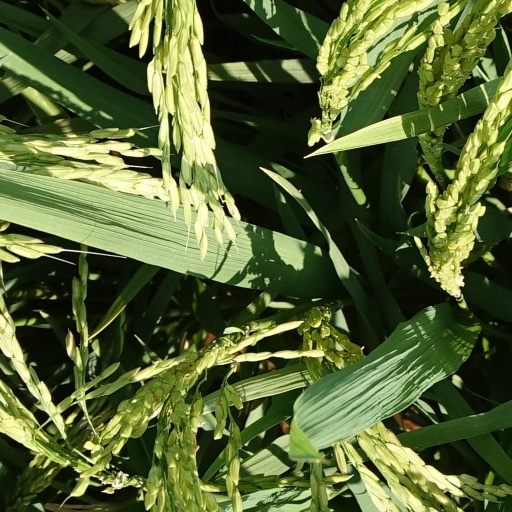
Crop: rice